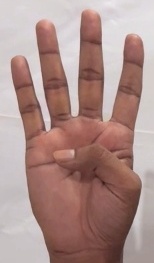
ASL sign: 4